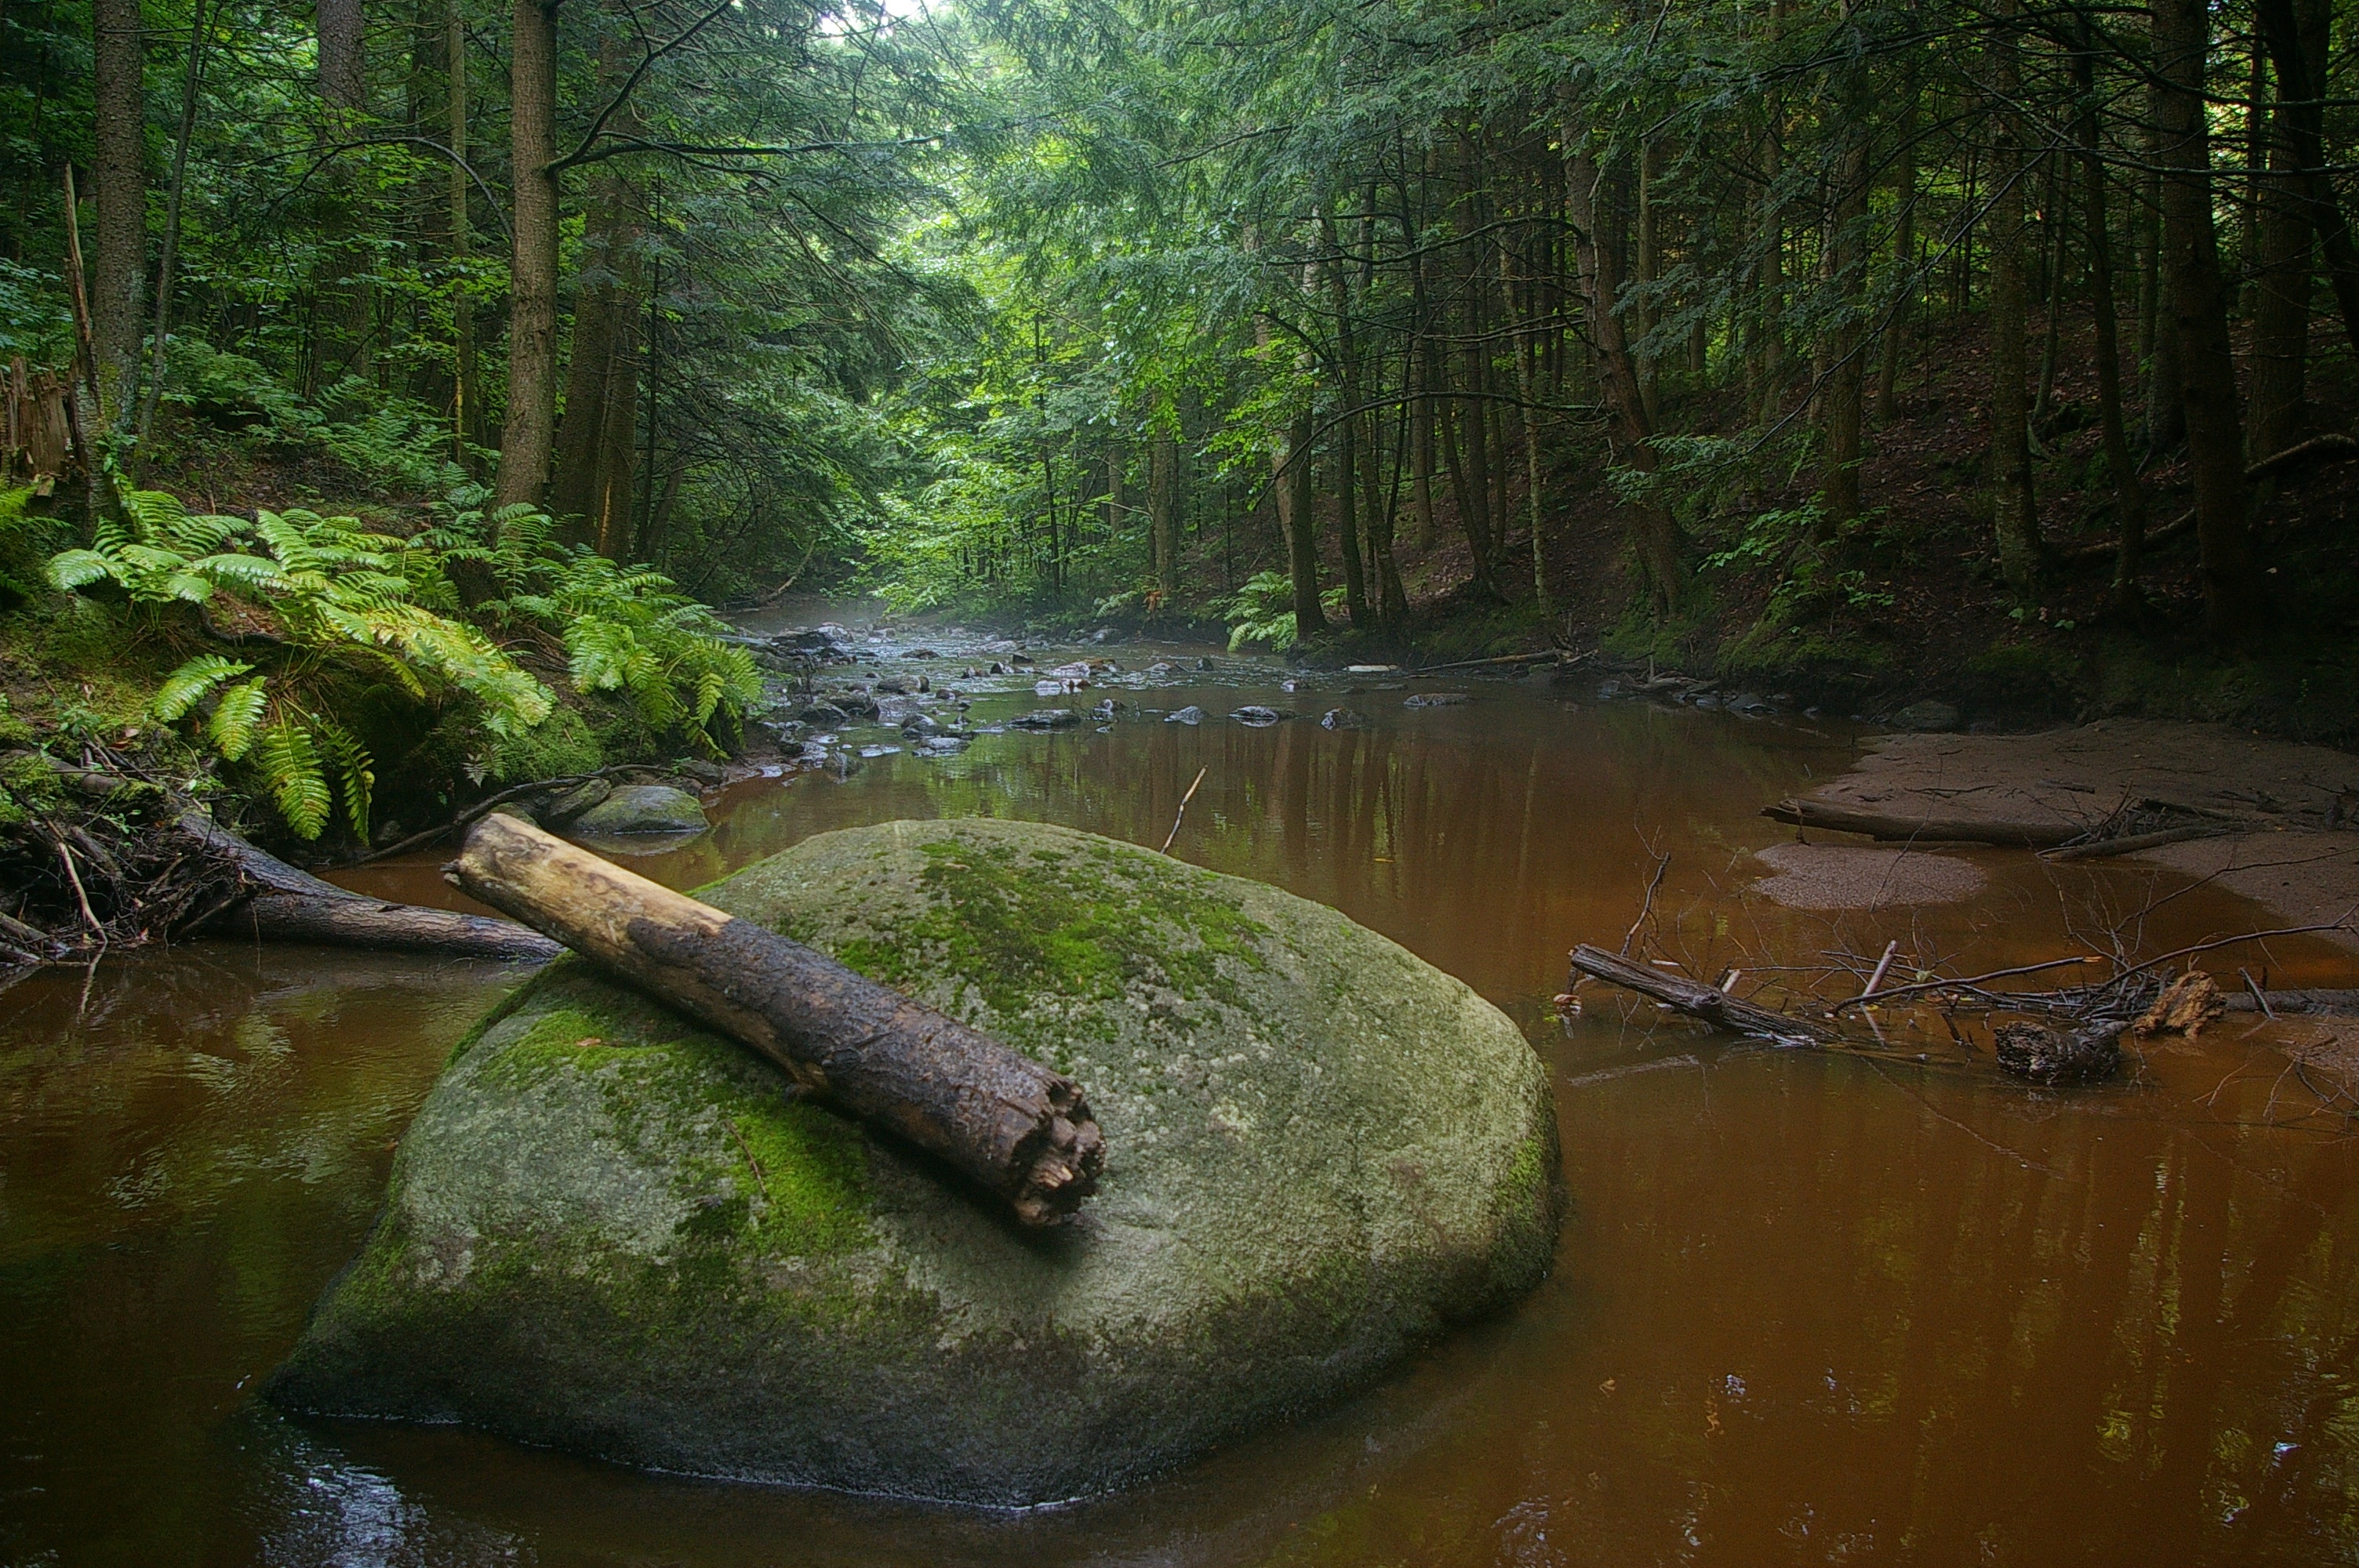
tree, water, nature, forest, creek, wilderness, river, wildlife, stream, jungle, rapid, rainforest, wetland, woodland, habitat, water feature, ecosystem, watercourse, old growth forest, natural environment, geographical feature